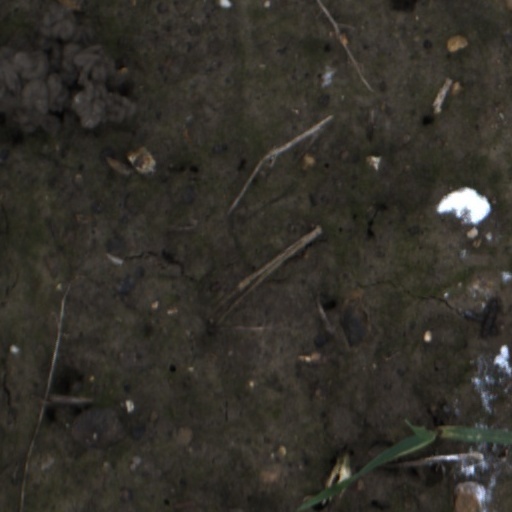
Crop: wheat